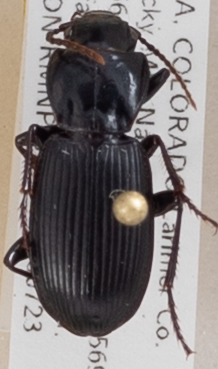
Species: Pterostichus protractus
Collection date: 2018-07-23
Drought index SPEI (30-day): -0.404
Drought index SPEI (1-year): -1.01
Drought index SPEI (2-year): -0.46